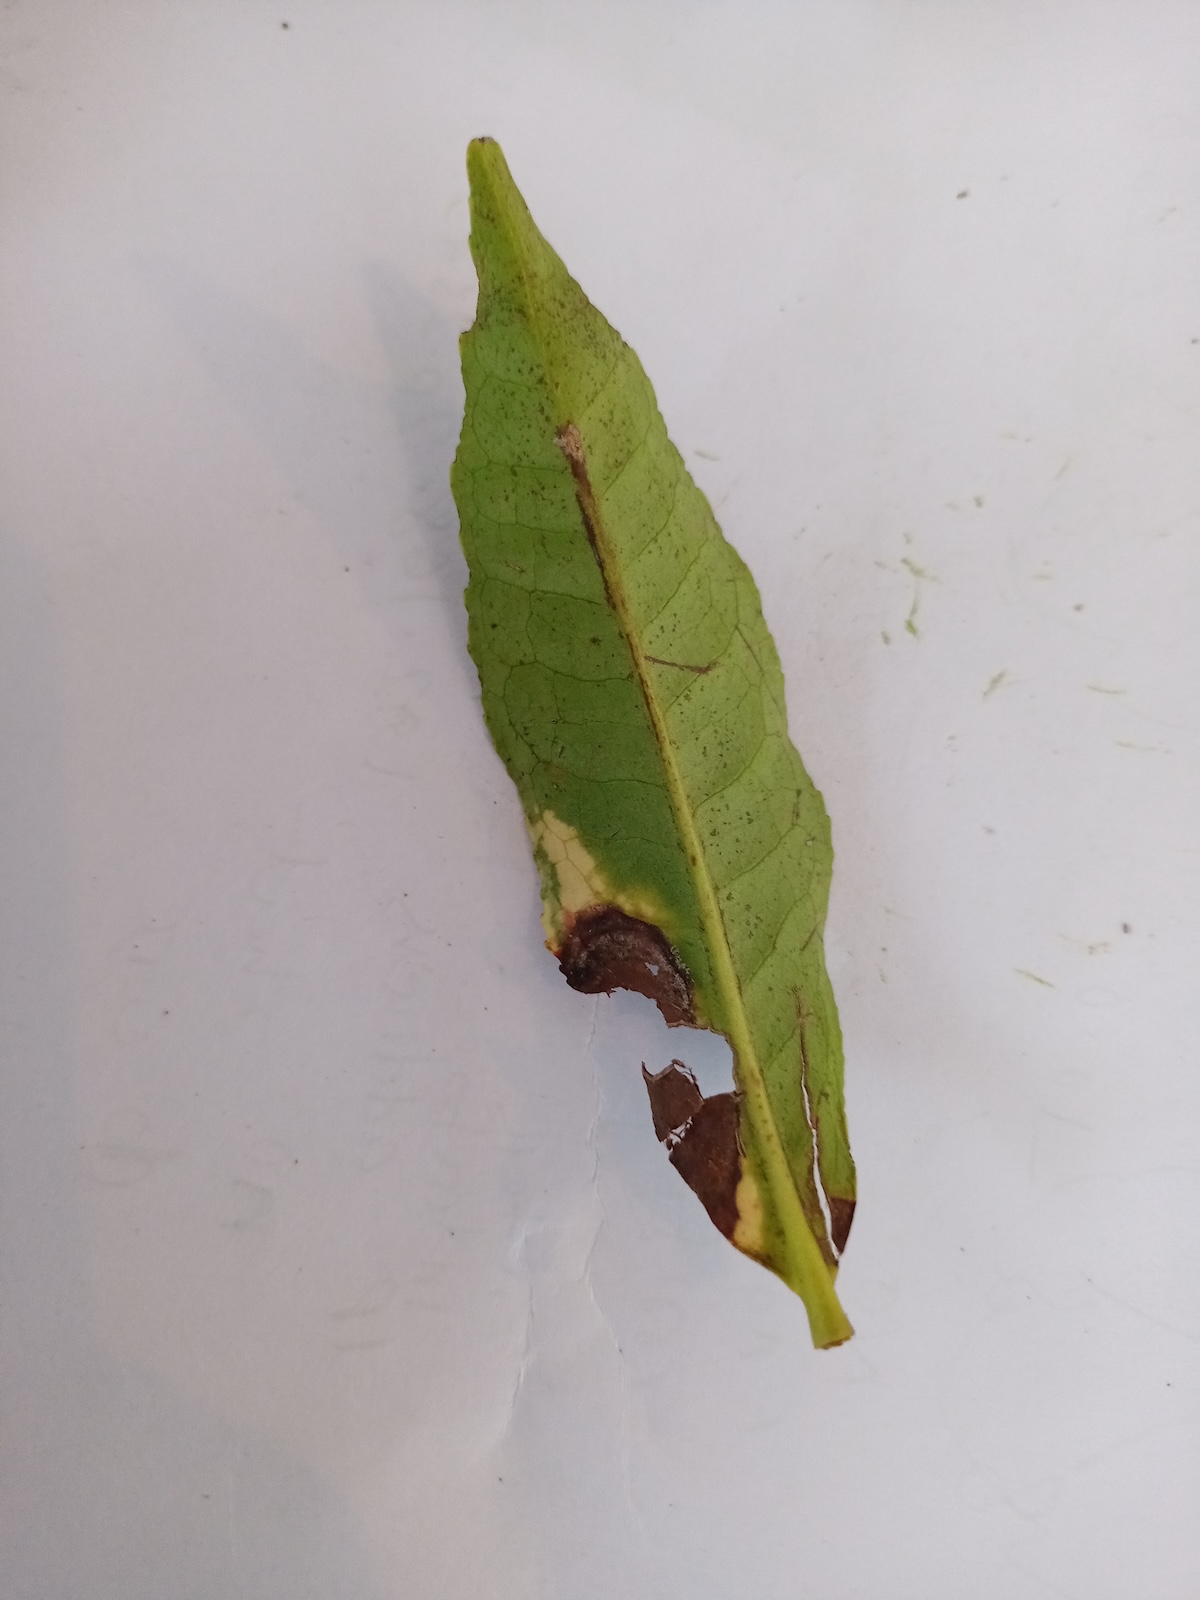
Label: Gray Blight